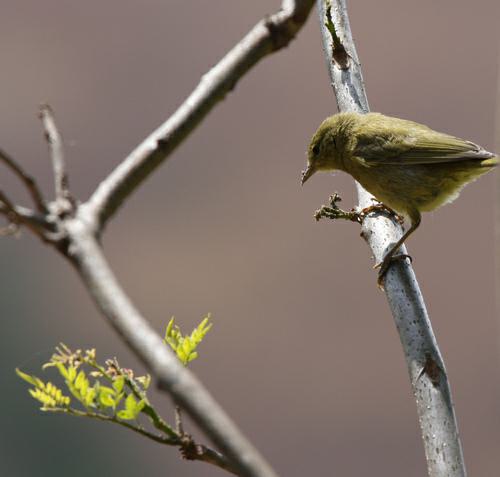
A photo of a orange crowned warbler